Pournami (TV series)

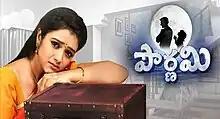

Pournami (Full moon) is an Indian Telugu language soap opera directed by J N Raju . It premiered on Gemini TV on 12 November 2018 and ended on 27 March 2021. The serial stars Rashmi Prabhakar, Ek Nadh, Kiran kanth as main protagonists and Samyuktha, Anil Allam and Bhavana in pivotal roles.